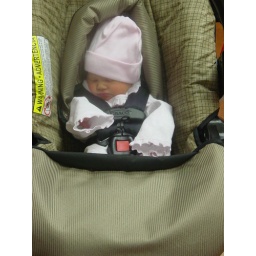
Hailey in the car seat